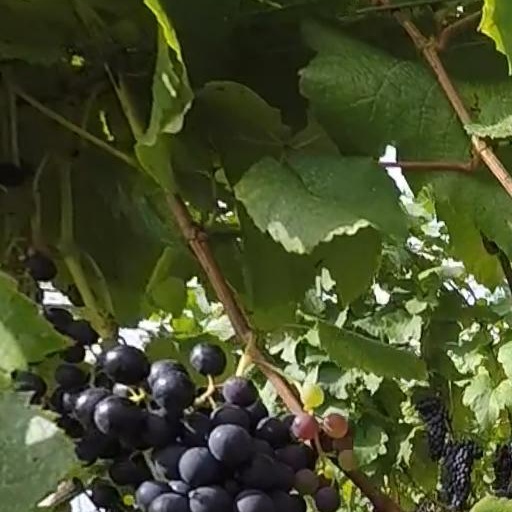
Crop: grape